Back to the Future (franchise)

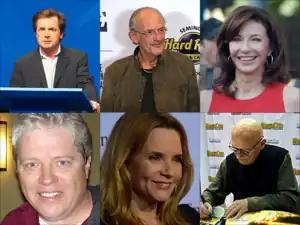
(l–r, top row) Michael J. Fox, Christopher Lloyd, Mary Steenburgen, (bottom row) Thomas F. Wilson, Lea Thompson and James Tolkan

, the "Back to the Future" series is the 14th-highest-grossing trilogy of all time at the domestic market (adjusted for inflation), 17th-highest-grossing trilogy of all time at the domestic market (not adjusted for inflation), and the 13th-highest-grossing trilogy of all time, worldwide (not adjusted for inflation).